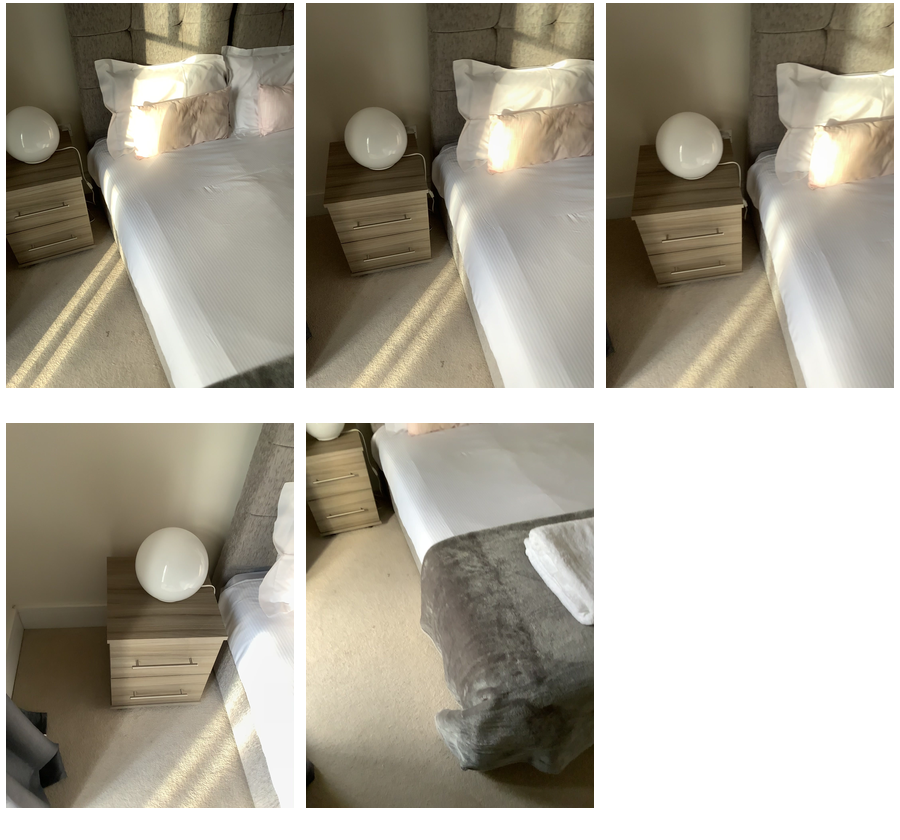Task instruction: Open the kitchen cabinet.
Answer: {"task_instruction": "Open the kitchen cabinet.", "nodes": ["knob1", "knob2", "kitchen cabinet"], "edges": [{"functional_relationship": "openorclose", "object1": "knob1", "object2": "kitchen cabinet", "spatial_relations": ["higher_than", "close"], "is_touching": true}, {"functional_relationship": "openorclose", "object1": "knob2", "object2": "kitchen cabinet", "spatial_relations": ["in_front_of", "close"], "is_touching": true}], "action_type": "pull", "function_type": "open_close_control"}